Answer in natural language. How many ArmChairs are visible in the scene? Choose between the following options: 0, 1, 3, 4 or 5
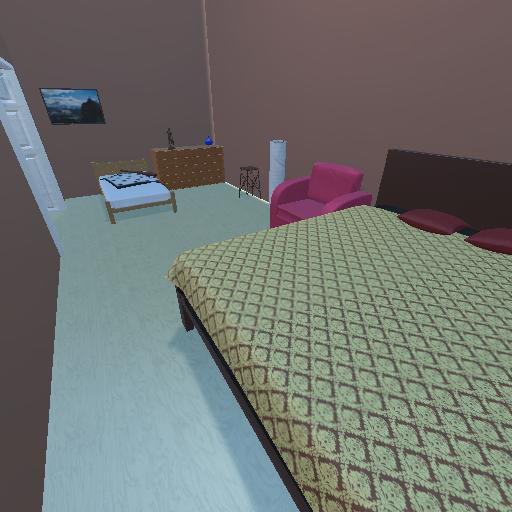
<answer>1</answer>